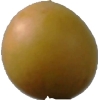
Label: cherry_wax